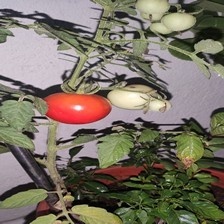
Label: tomato